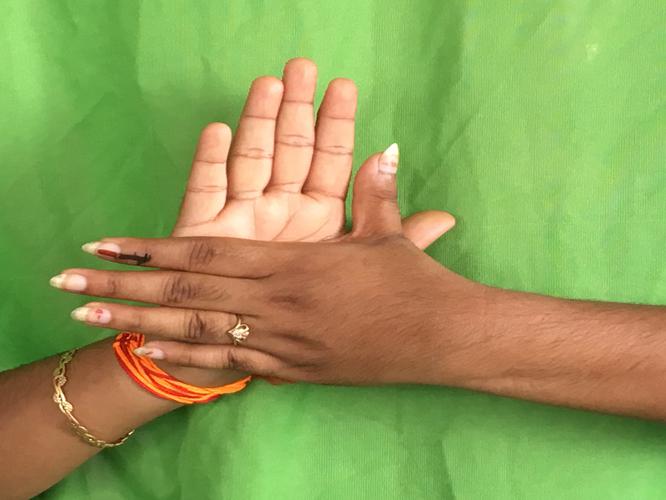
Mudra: Chakra
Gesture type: double_hand